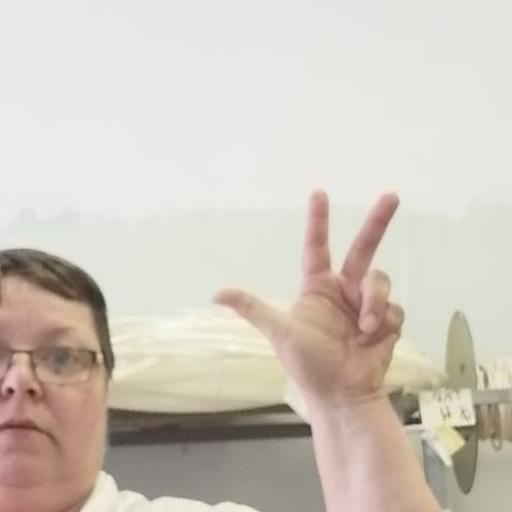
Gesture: three2